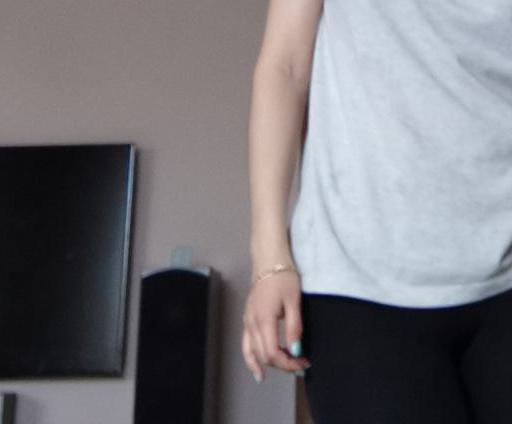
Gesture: no_gesture